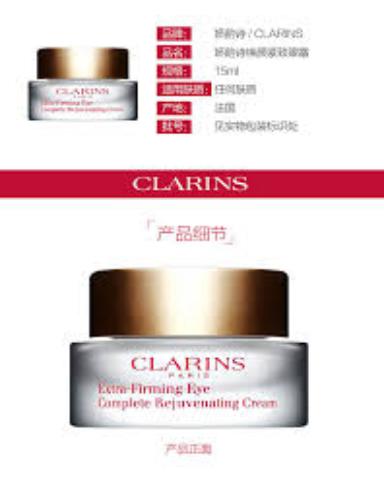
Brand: clarins
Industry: Necessities